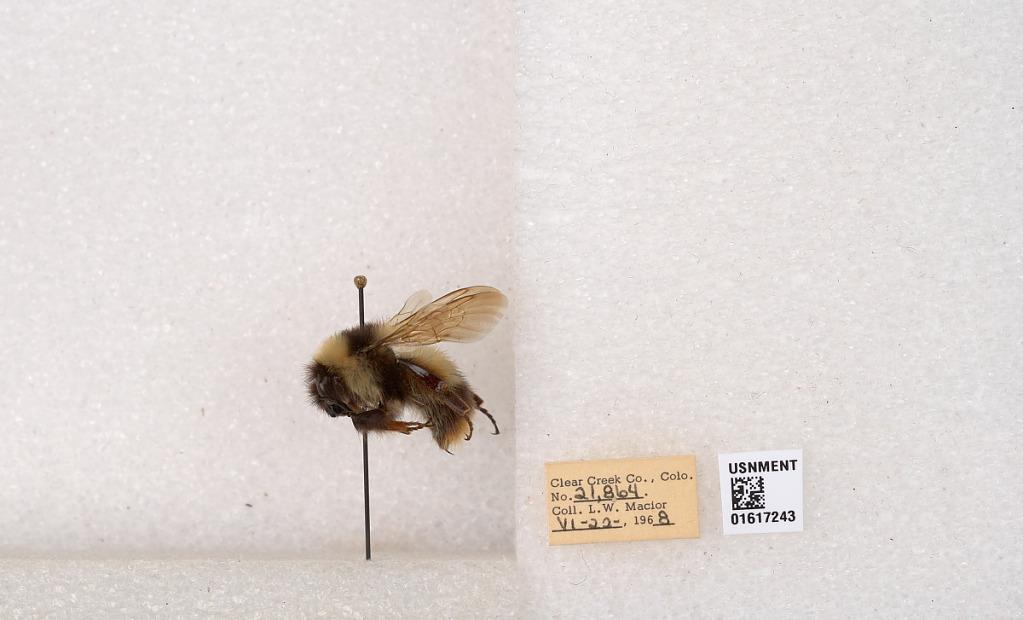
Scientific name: Bombus kirbyellus
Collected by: L. Macior
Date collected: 1968-6-22
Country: United States
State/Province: Colorado
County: Clear Creek
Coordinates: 39.6891, -105.644